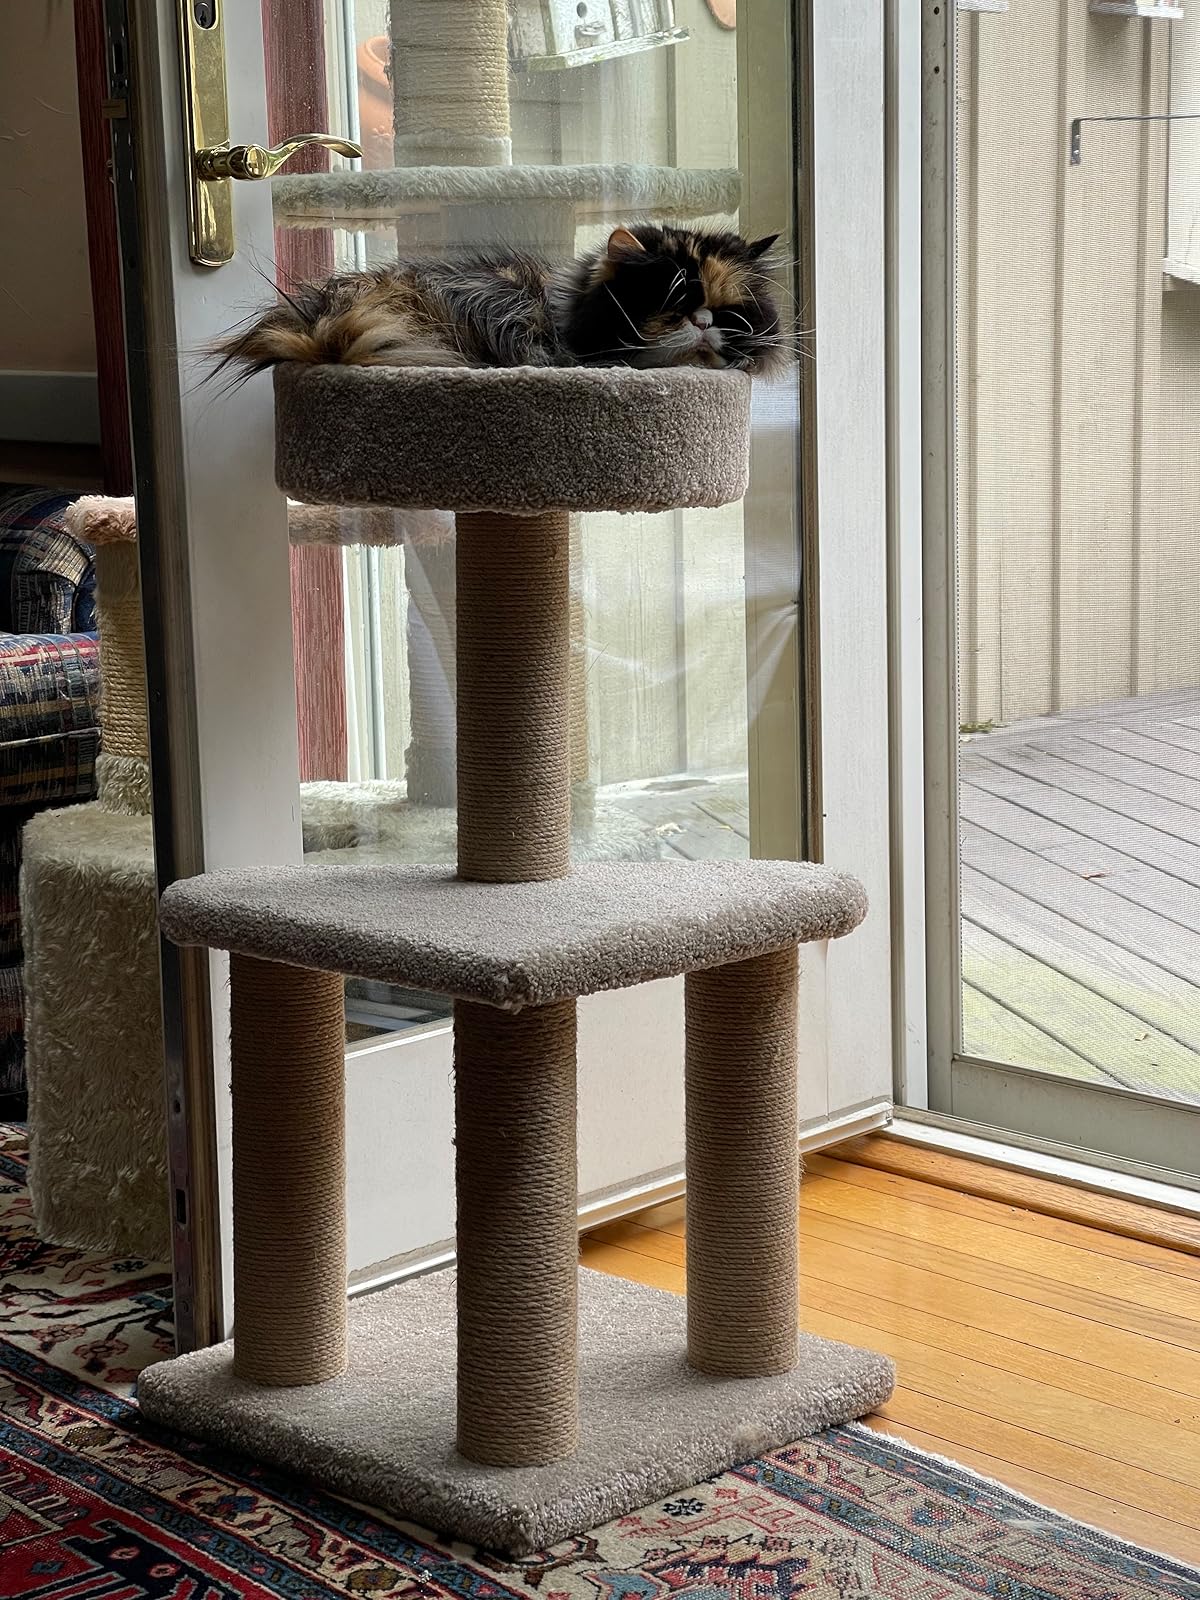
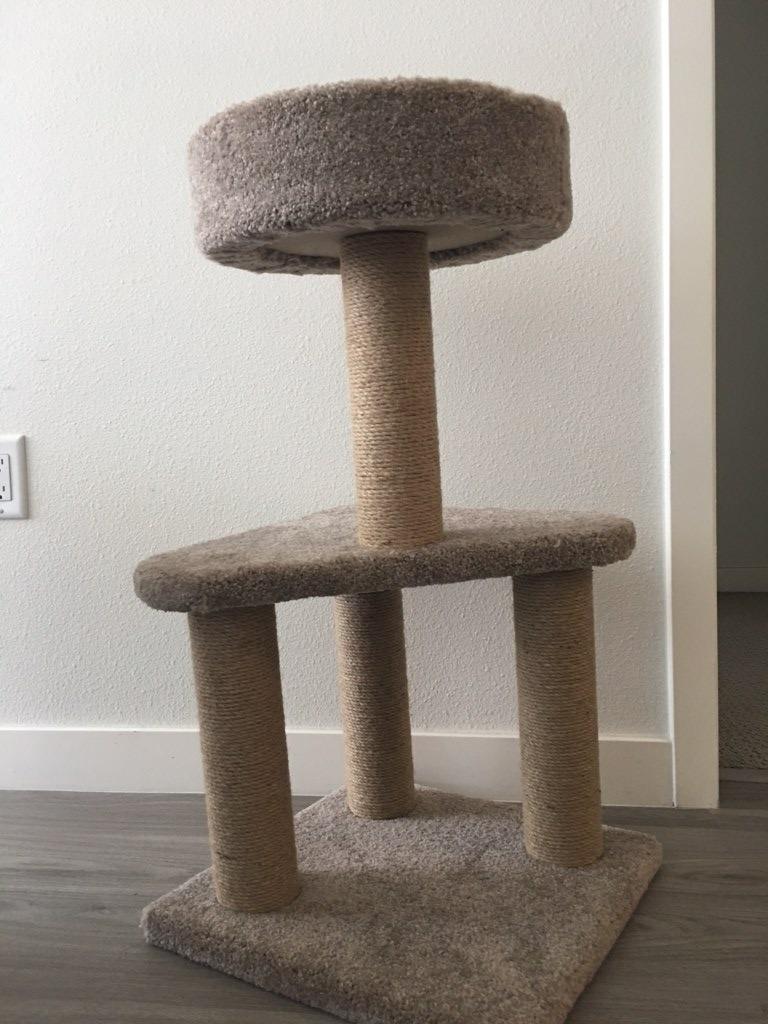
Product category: items_cat tree
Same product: yes